Steve Azar

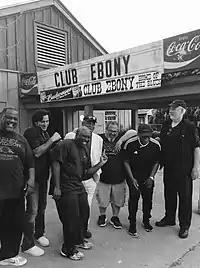
A black-and-white photo of Steve Azar and The King's Men, standing in front of a building. The building has a sign reading "Club Ebony" and "Coca-Cola".

Also in 2017, he assembled a number of musicians who had backed B. B. King and Elvis Presley to create a Delta blues project known as Steve Azar and the King's Men. The aggregation released the album "Down at the Liquor Store" in August 2017, which was accompanied by a making-of documentary titled "Something in the Water" filmed by Azar's son Strack. It was recorded at Club Ebony, a part of B. B. King's museum in Indianola, Mississippi. Markos Papadatos of Digital Journal called the collection a "sultry album", also stating that "One can hear Azar's heart on this record".